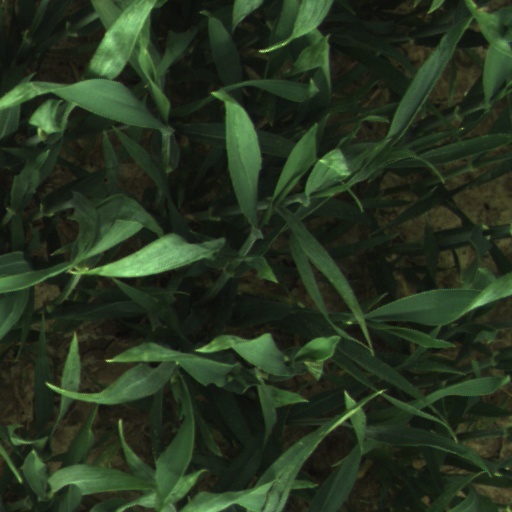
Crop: wheat